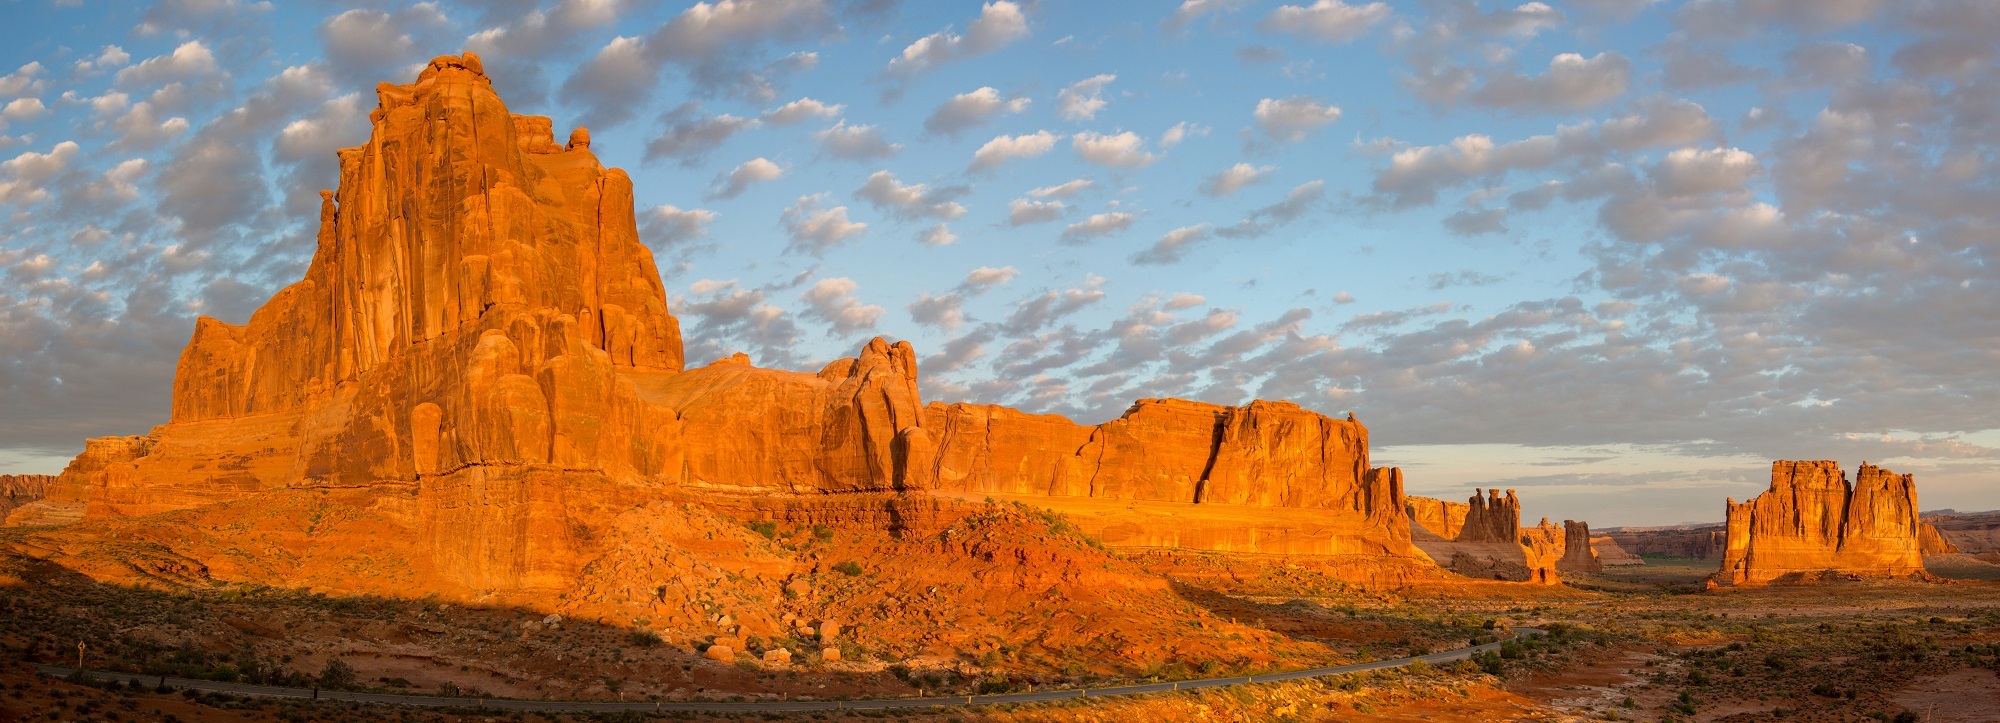
landscape, rock, wilderness, mountain, desert, sandstone, valley, travel, formation, scenic, usa, america, canyon, national park, outdoors, geology, utah, badlands, plateau, arches national park, moab, wadi, butte, landform, natural environment, geographical feature, mountainous landforms